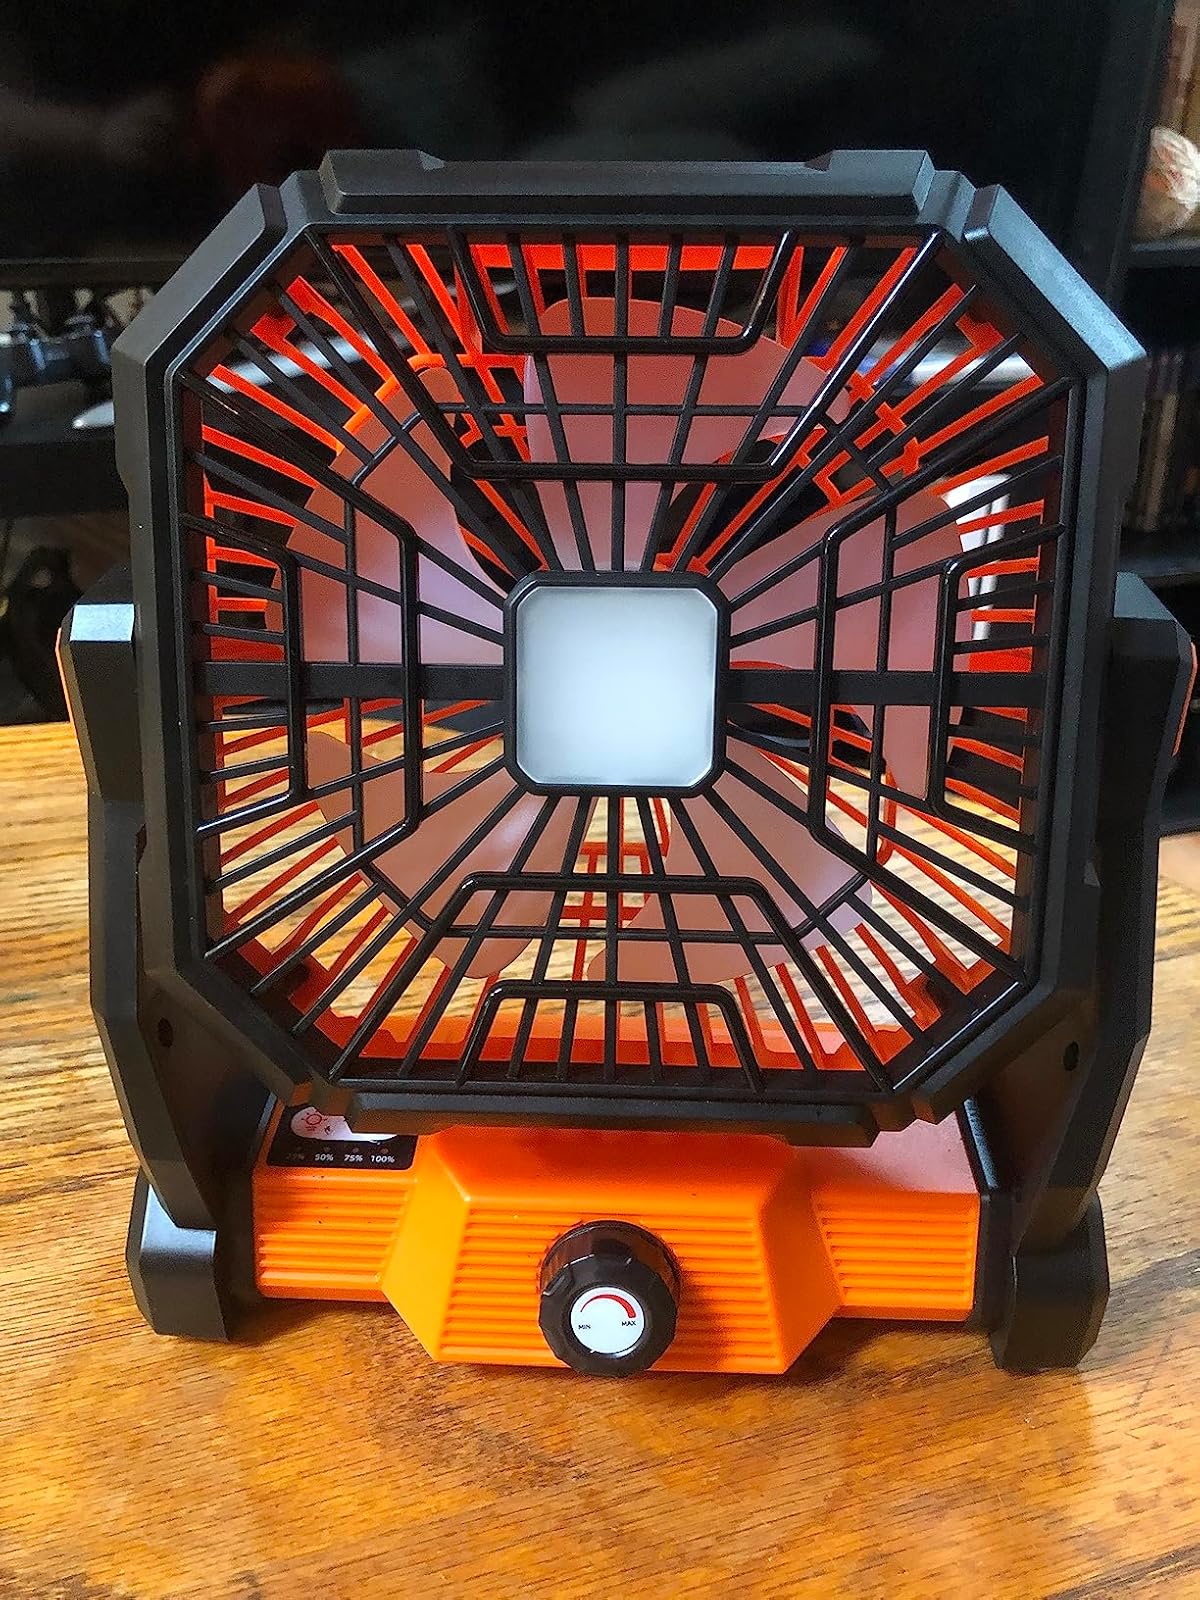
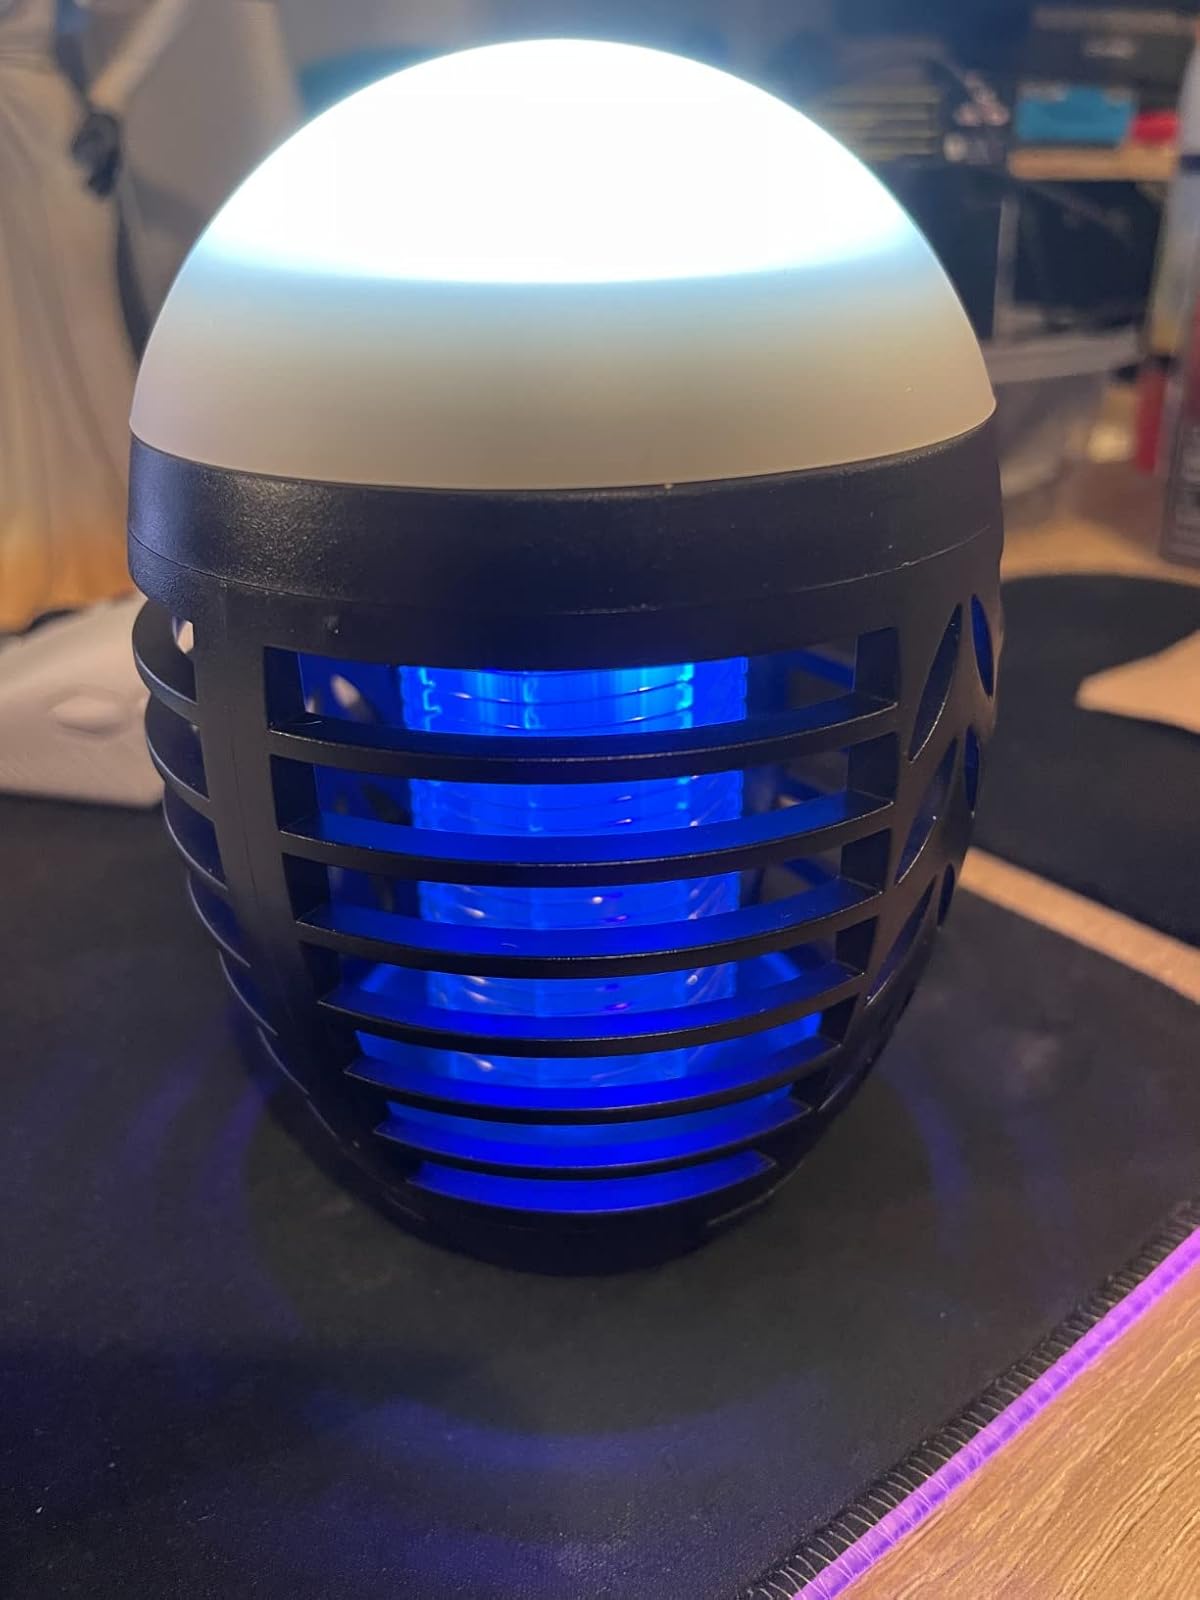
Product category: lantern
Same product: no